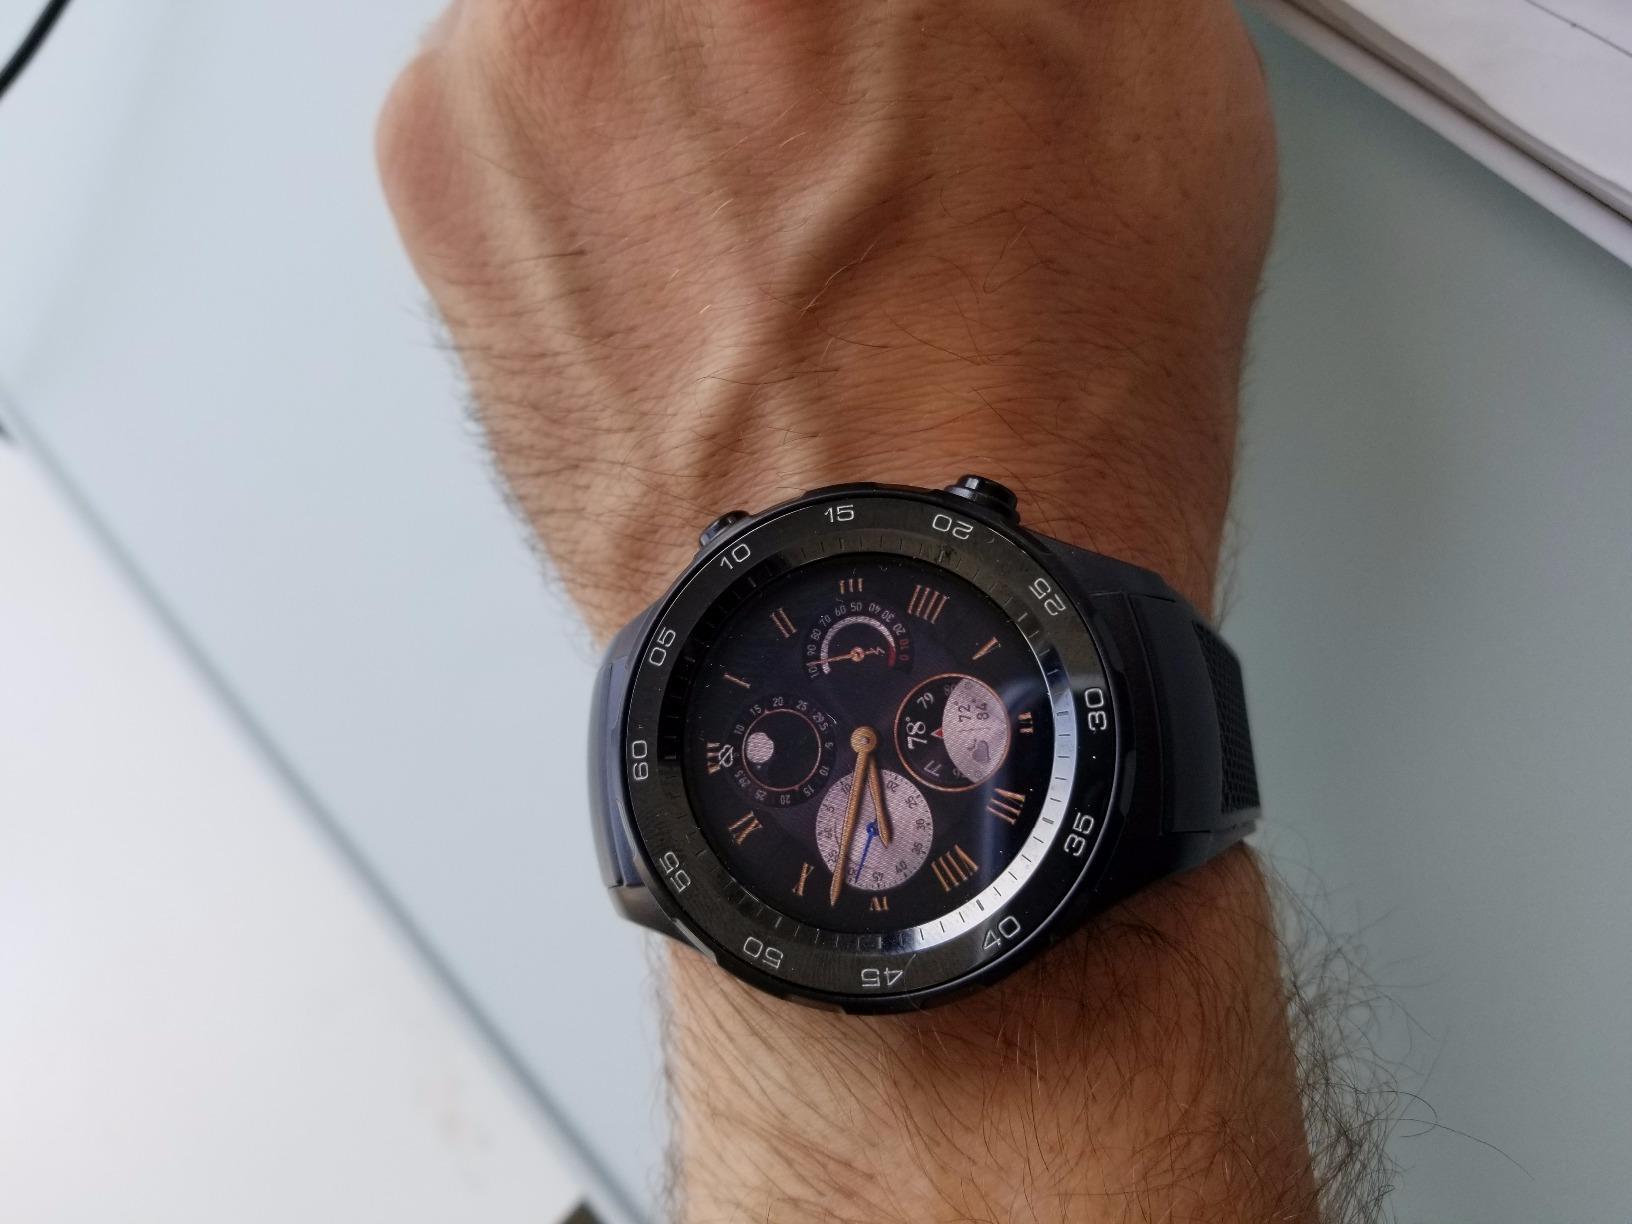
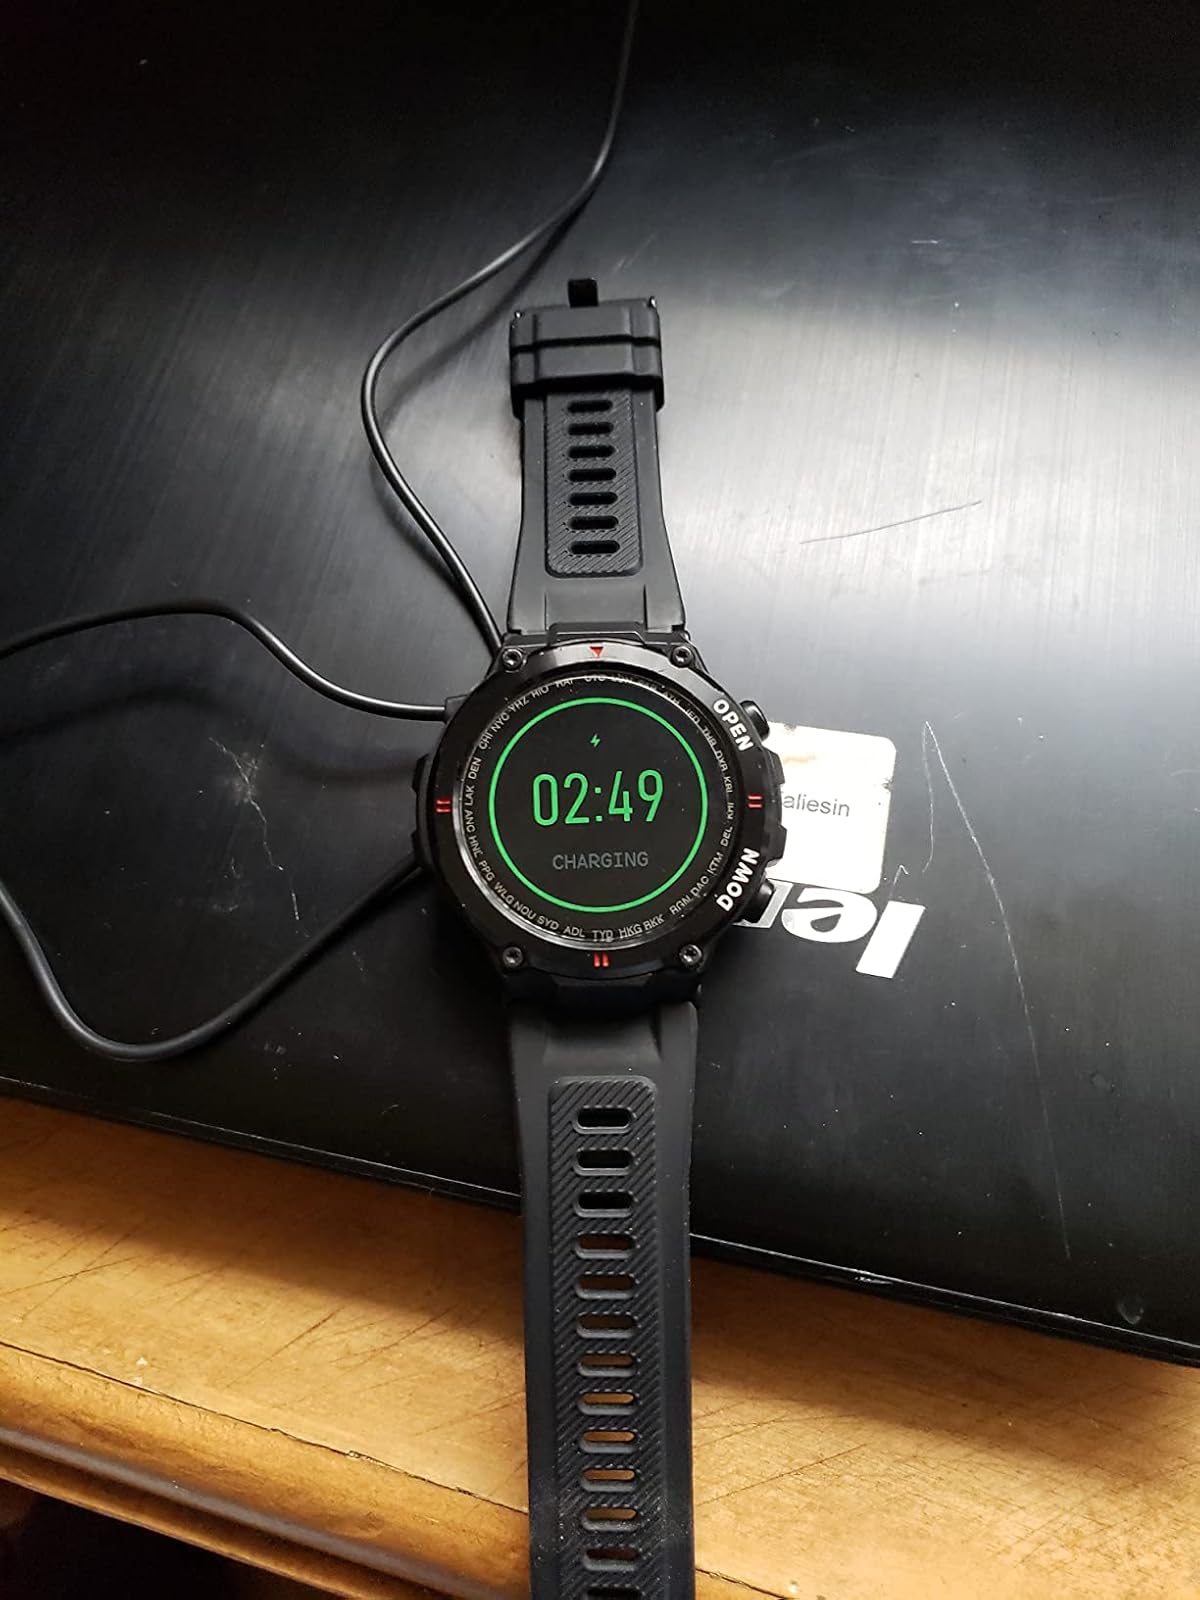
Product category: smartwatch
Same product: no